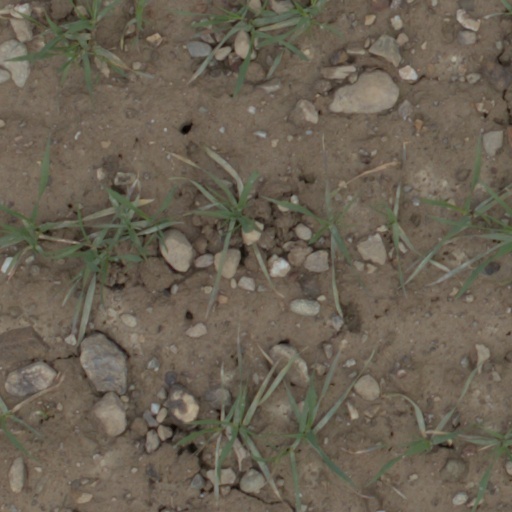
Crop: wheat